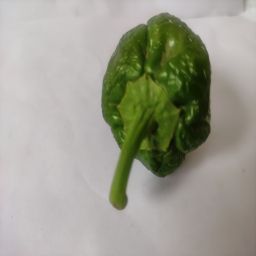
Crop: Bell Pepper
Quality: Ripe